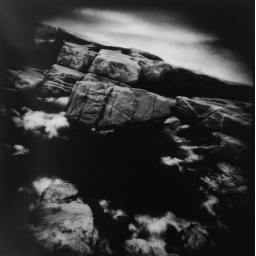
The quality of the infrared film has turned the water black and the algae around it white